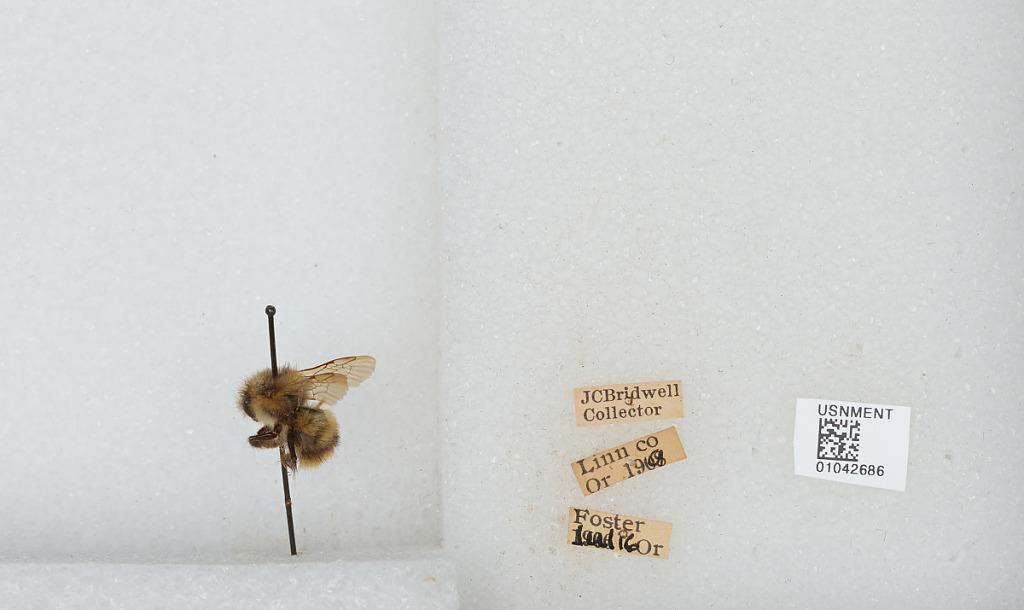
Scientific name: Bombus sp.
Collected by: J. Bridwell
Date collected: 1909-7-16
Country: United States
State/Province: Oregon
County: Linn
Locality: Foster
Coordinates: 44.4103, -122.672